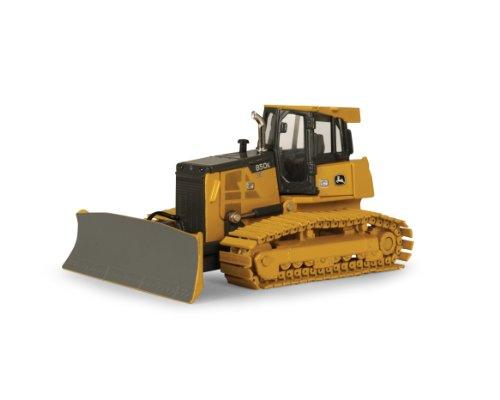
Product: Ertl John Deere 850K Diecast Dozer, 1:50-Scale
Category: Toys & Games | Hobbies | Models & Model Kits | Pre-Built & Diecast Models
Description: Die cast body, tracks, dozer blade.
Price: $40.56
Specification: ProductDimensions:5.5x2.7x2.5inches|ItemWeight:1.06pounds|ShippingWeight:1.12pounds(Viewshippingratesandpolicies)|DomesticShipping:Currently,itemcanbeshippedonlywithintheU.S.andtoAPO/FPOaddresses.ForAPO/FPOshipments,pleasecheckwiththemanufacturerregardingwarrantyandsupportissues.|InternationalShipping:ThisitemcanbeshippedtoselectcountriesoutsideoftheU.S.LearnMore|ASIN:B00COKTV9A|Itemmodelnumber:45264|Manufacturerrecommendedage:14-15years